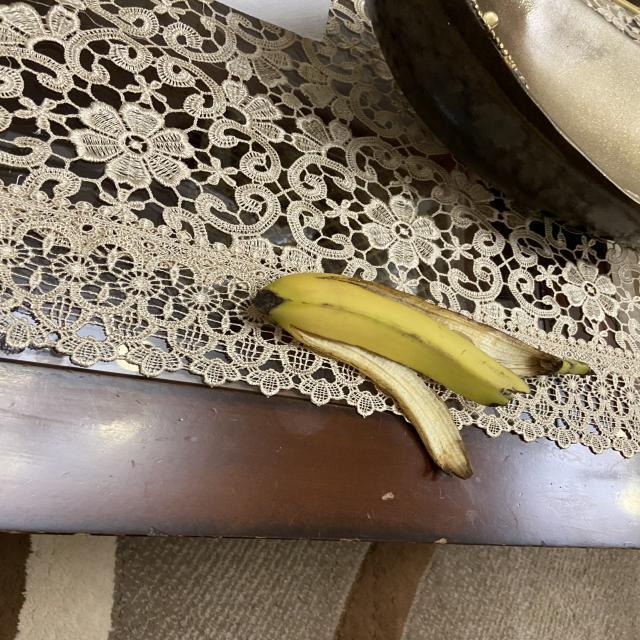
Label: bananas